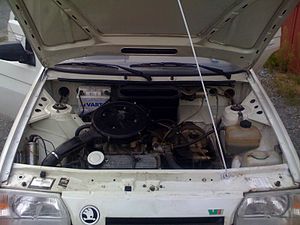
Škoda Favorit / Billeder / Serieproducerede versioner
Škoda Favorit samt stationcarudgaven Škoda Forman er en forhjulstrukket lille mellemklassebil fra det tjekkiske bilmærke Škoda Auto, som kom på markedet i 1987 og afløste Škoda 742-serien, som dog fortsat blev bygget sideløbende med Favorit frem til 1990.